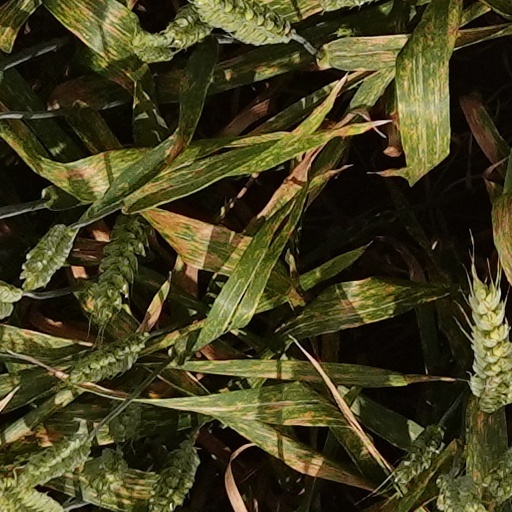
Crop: wheat